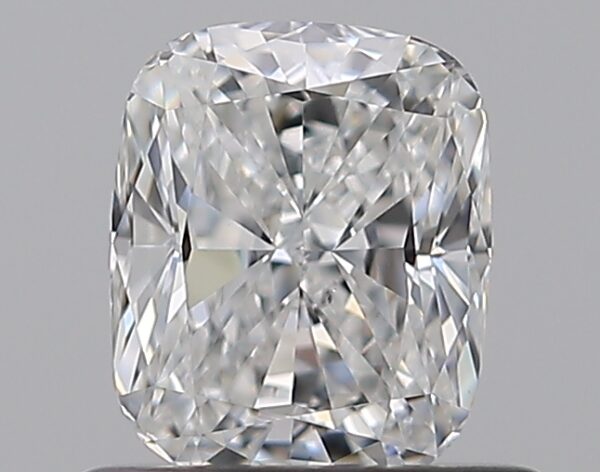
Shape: cushion
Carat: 0.72
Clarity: VS2
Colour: E
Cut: EX
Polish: EX
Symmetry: GD
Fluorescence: N
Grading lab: GIA
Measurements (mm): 5.7 x 4.71 x 3.15